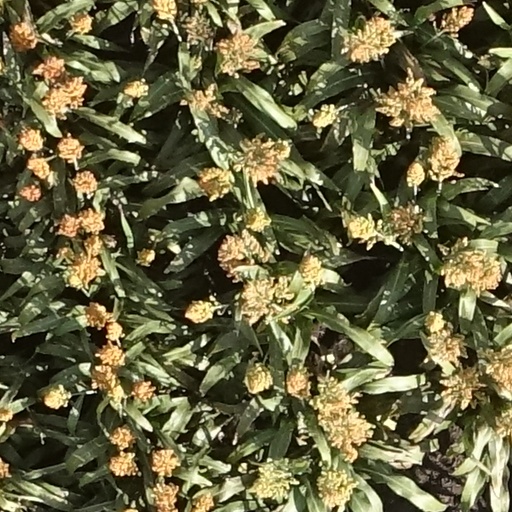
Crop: sorghum